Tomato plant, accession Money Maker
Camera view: vertical (180 deg); turntable rotation: 0 degrees
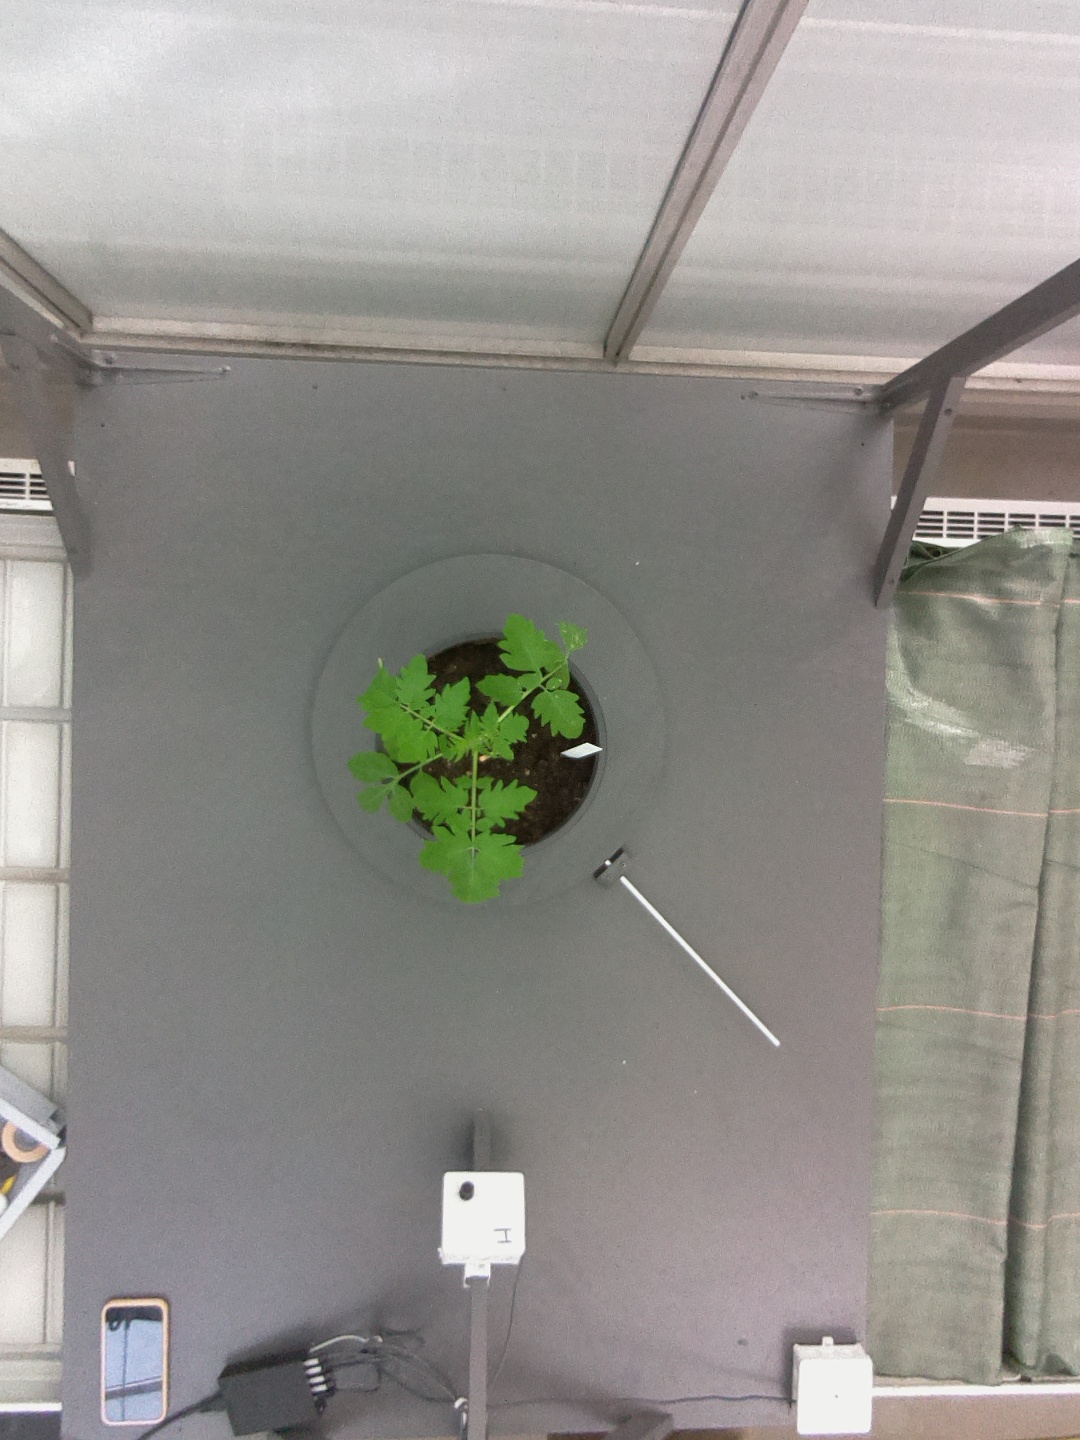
BBCH growth stage 13: 6 of true leaves visible